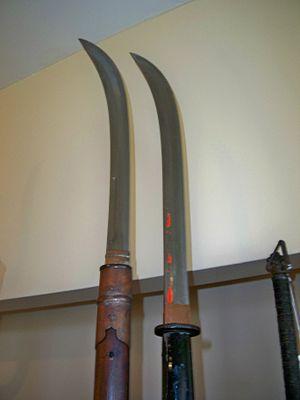
La naginata est une arme japonaise, proche du fauchard à lame courbe, utilisé pour pratiquer le naginatajutsu. Cette arme, particulièrement appréciée par les moines et pouvant atteindre jusqu'à deux mètres en longueur, était utilisée autrefois sur les champs de bataille pour couper les jarrets des chevaux. C'était une arme également efficace dans le combat à mi-distance contre un guerrier à pied.